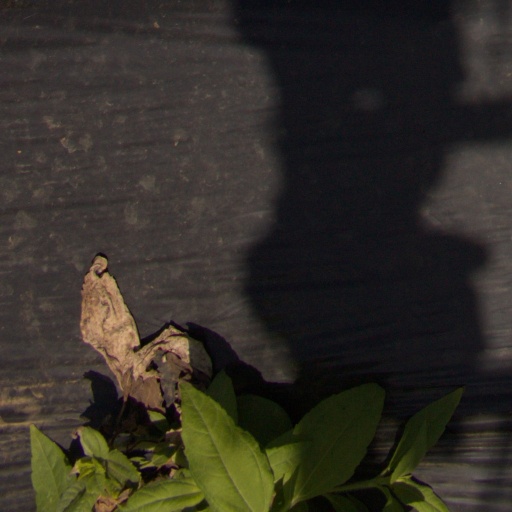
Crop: Jerusalem artichoke